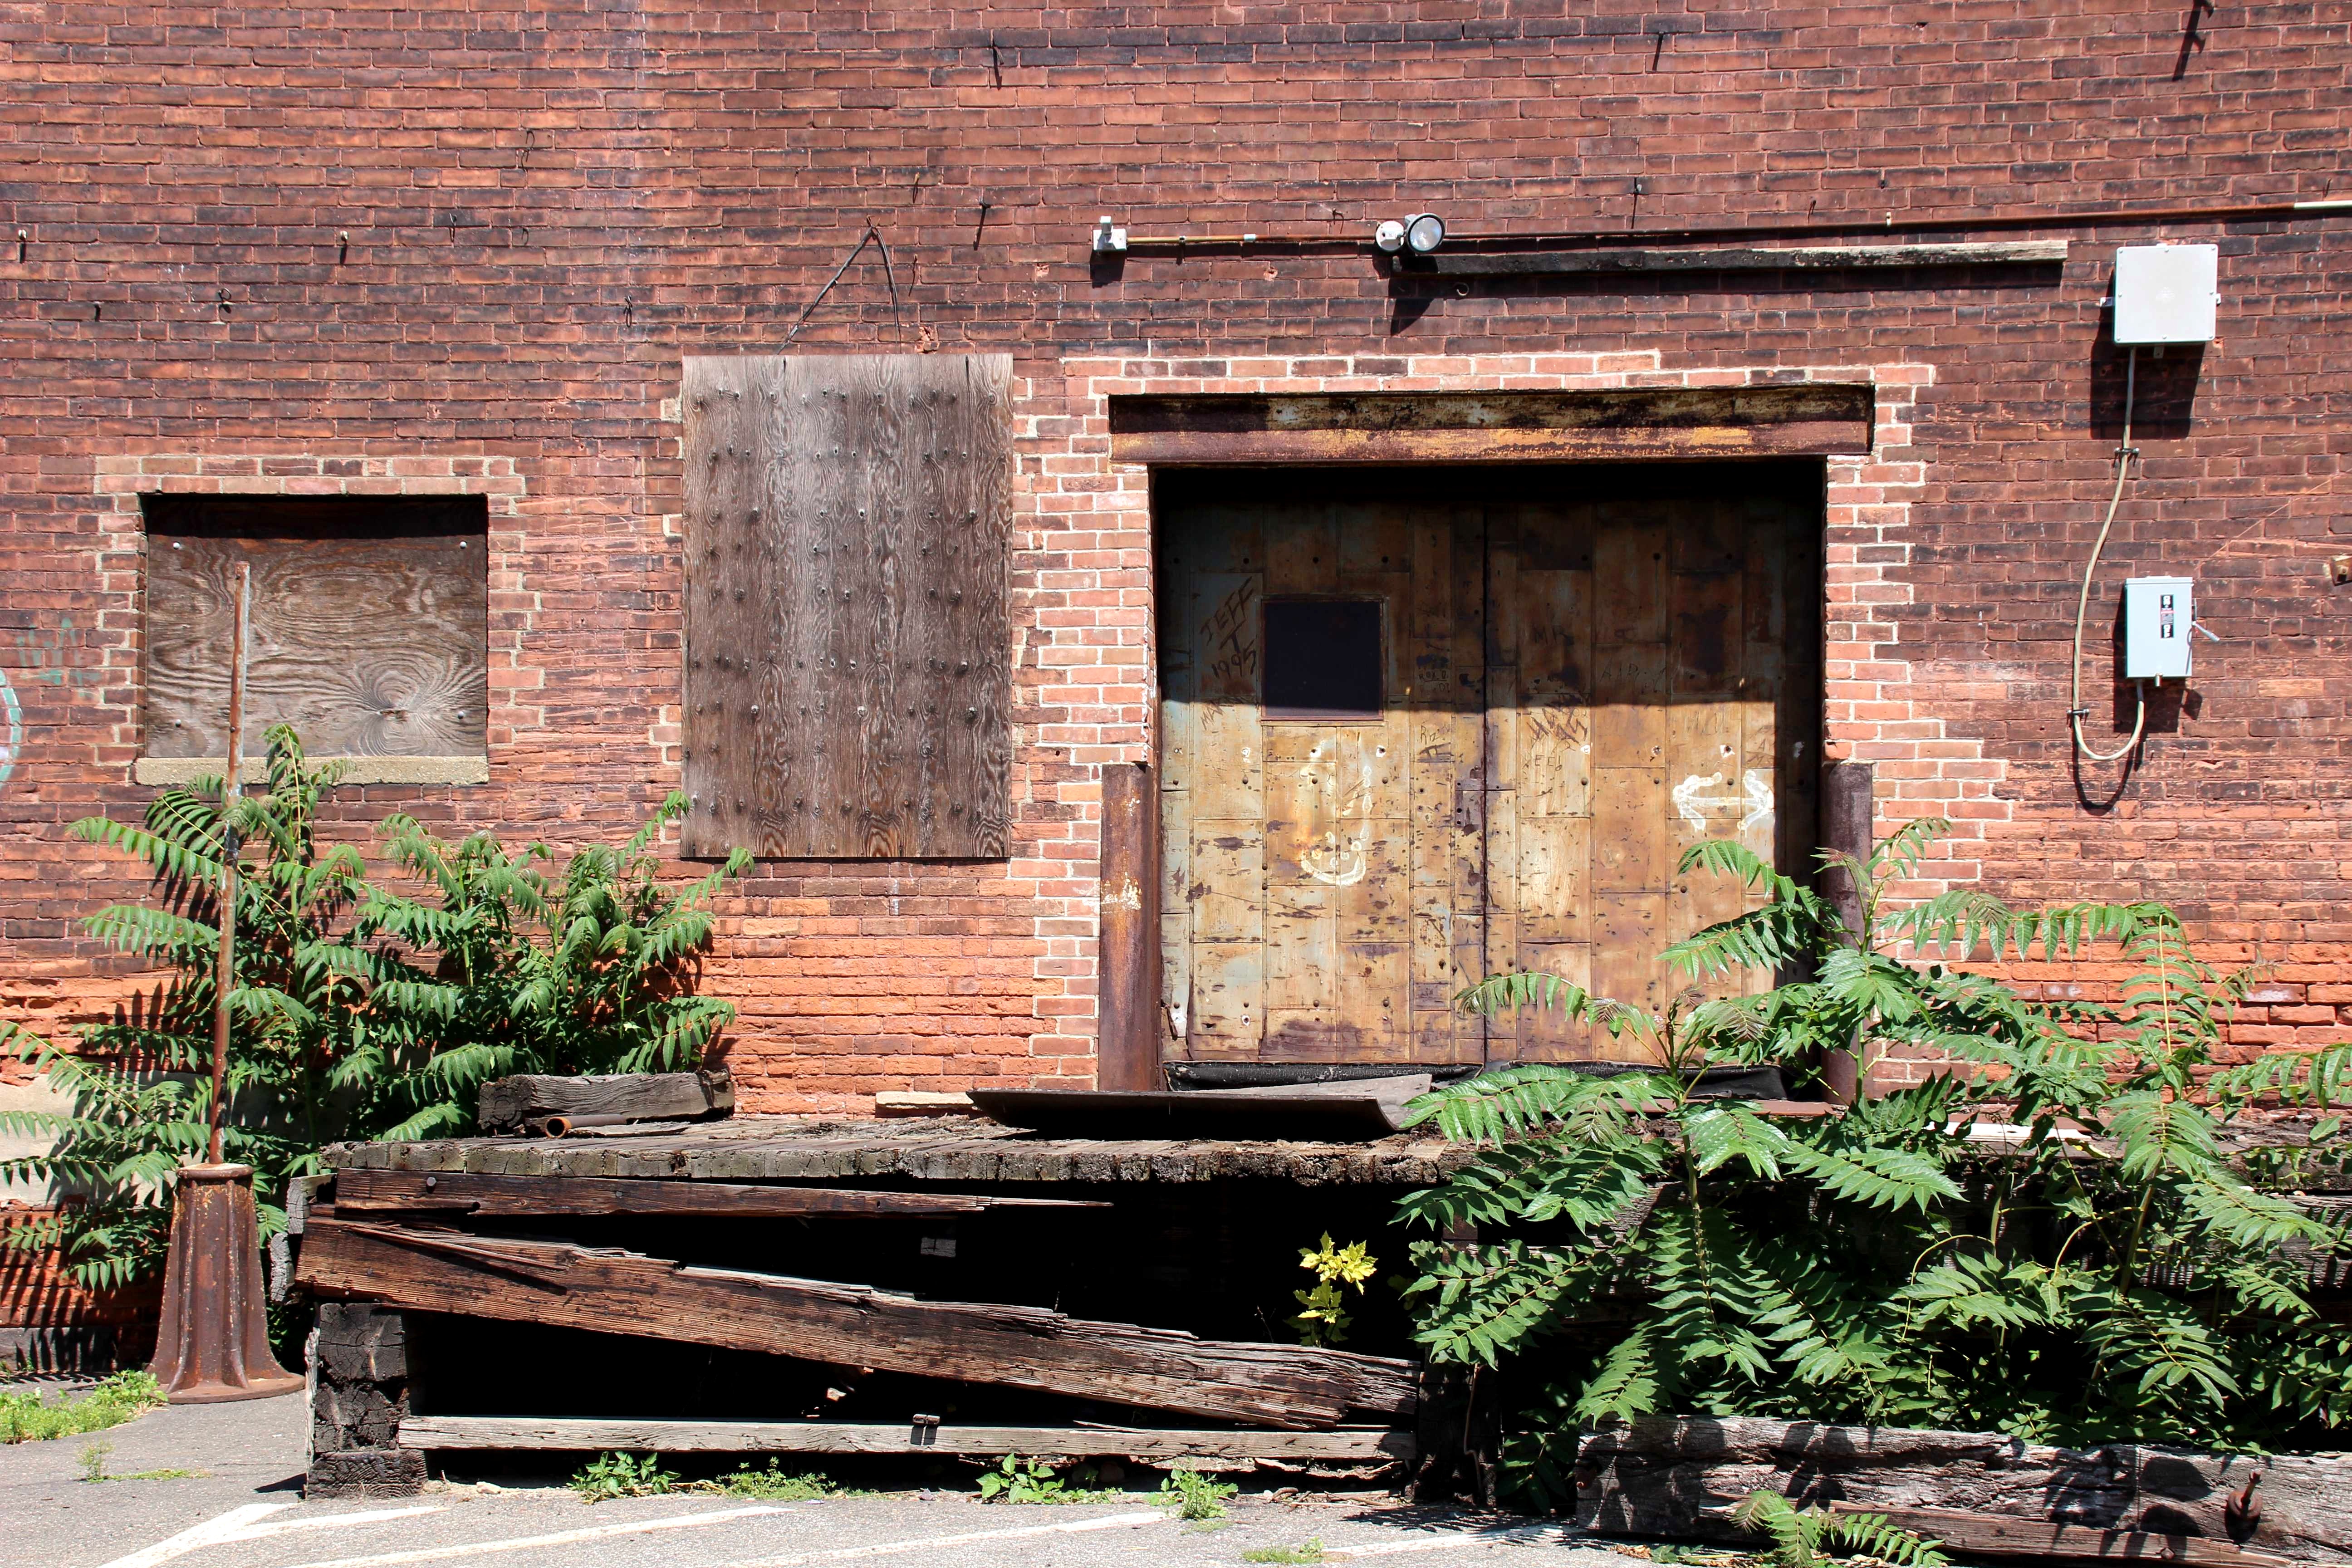
wood, house, window, home, wall, cottage, backyard, facade, garden, brick, courtyard, estate, yard